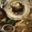
Label: mushroom